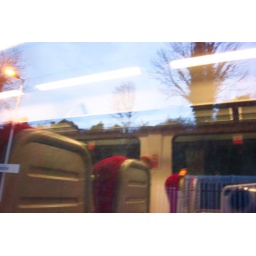
train ride clapham junction (south london) -&amp;gt; eastleigh (hampshire), 16/04/2006 - reflections in the window as the light changed.